The Magic Flute

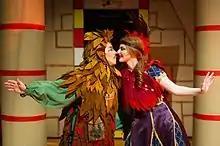
Papageno and Papagena; from a production at Texas A&M University–Commerce

Tamino and Papageno are led in by priests, who remind them that they must remain silent. Papageno complains of thirst. An old woman enters and offers Papageno a cup of water. He drinks and teasingly asks whether she has a boyfriend. She replies that she does and that his name is Papageno. She disappears as Papageno asks for her name, and the three boys bring in food, the magic flute, and the bells, sent from Sarastro (Trio: "" / We welcome you a second time). Tamino begins to play the flute, which summons Pamina. She tries to speak with him, but Tamino, bound by his vow of silence, cannot answer her, and Pamina begins to believe that he no longer loves her. (Aria: "" / Oh, I feel it, it is gone) She leaves in despair.